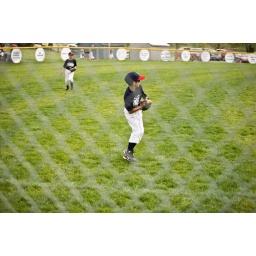
Austin fields a hit down the third base line and gets the ball back in quickly with a very nice throw.